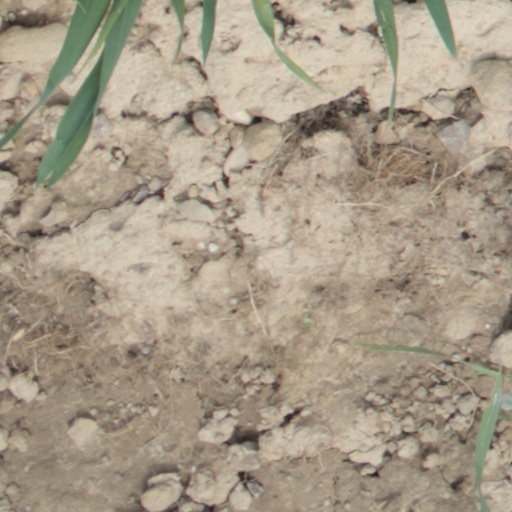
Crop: wheat